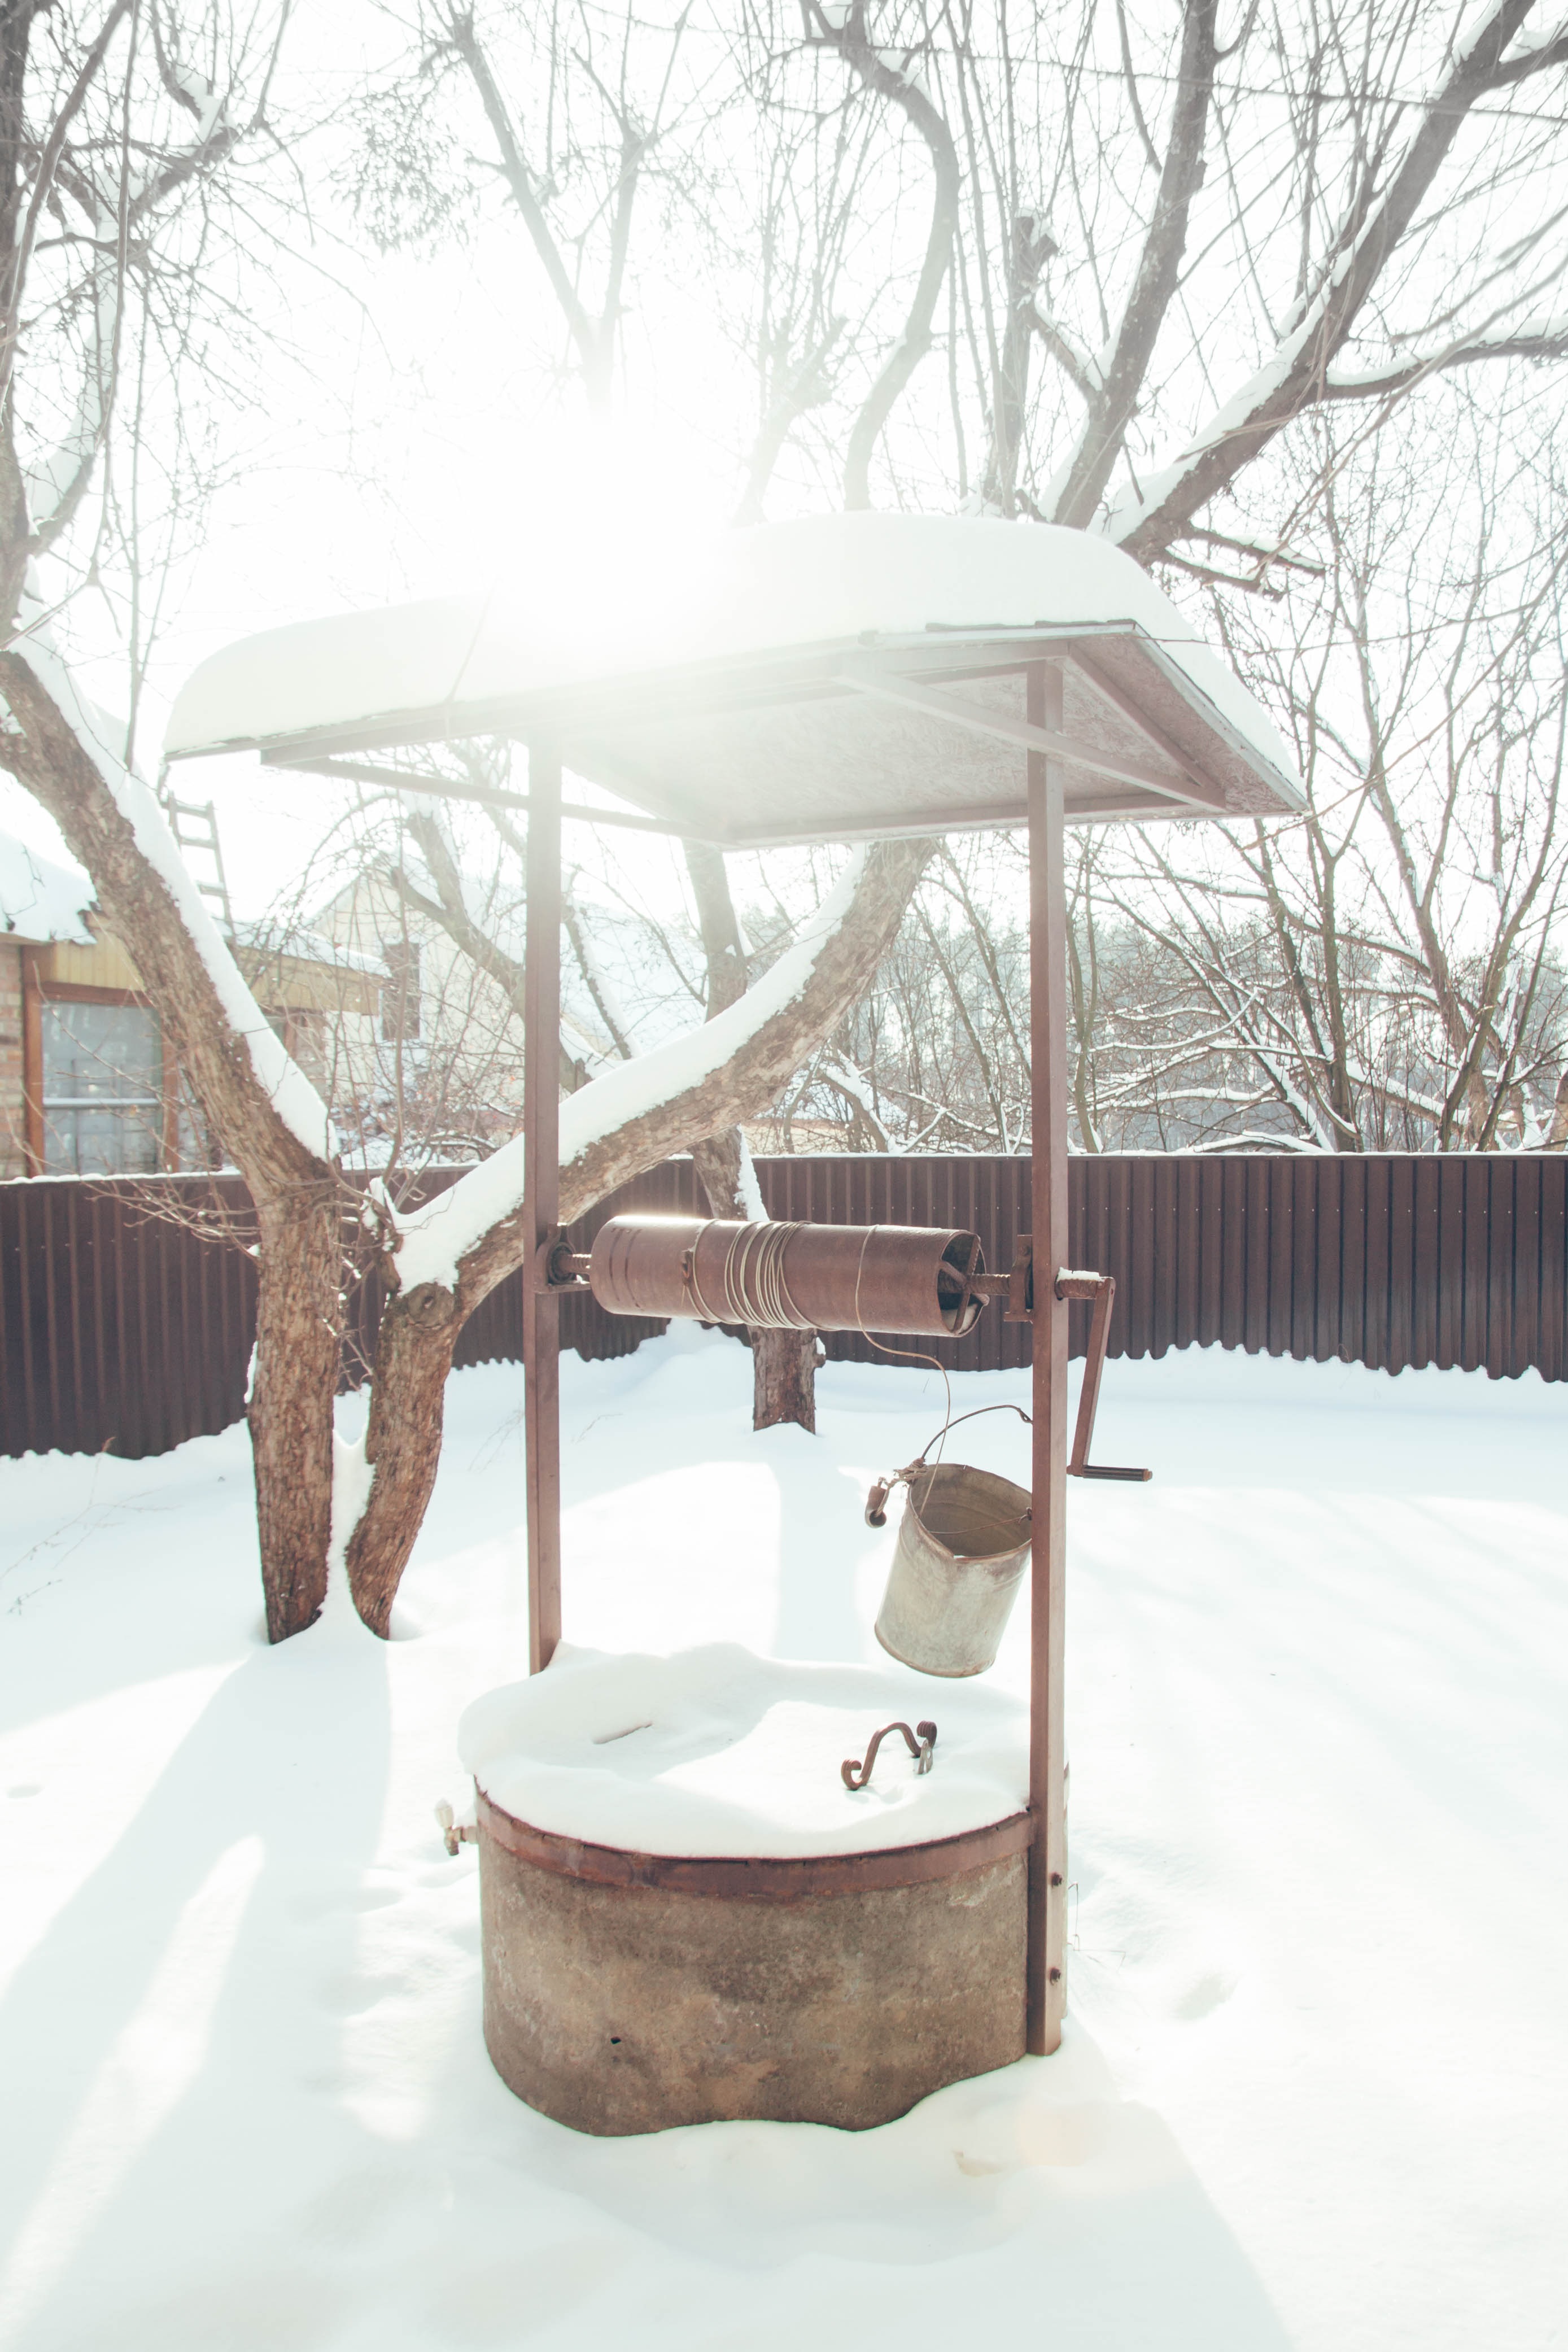
snow, winter, weather, garden, lighting, season, well